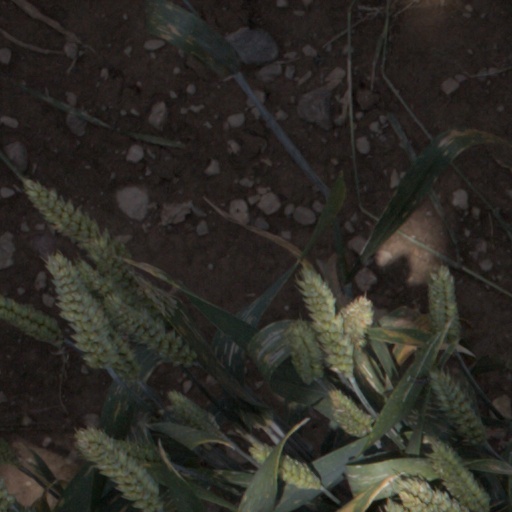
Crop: wheat